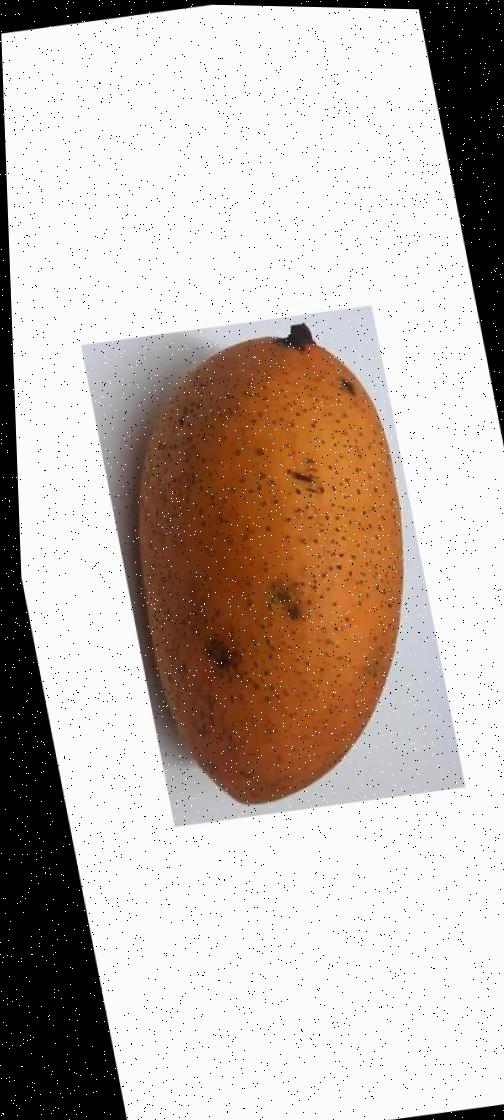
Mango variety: Ashshina Classic